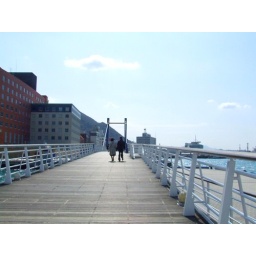
This is only one draw bridge for walking in Japan.